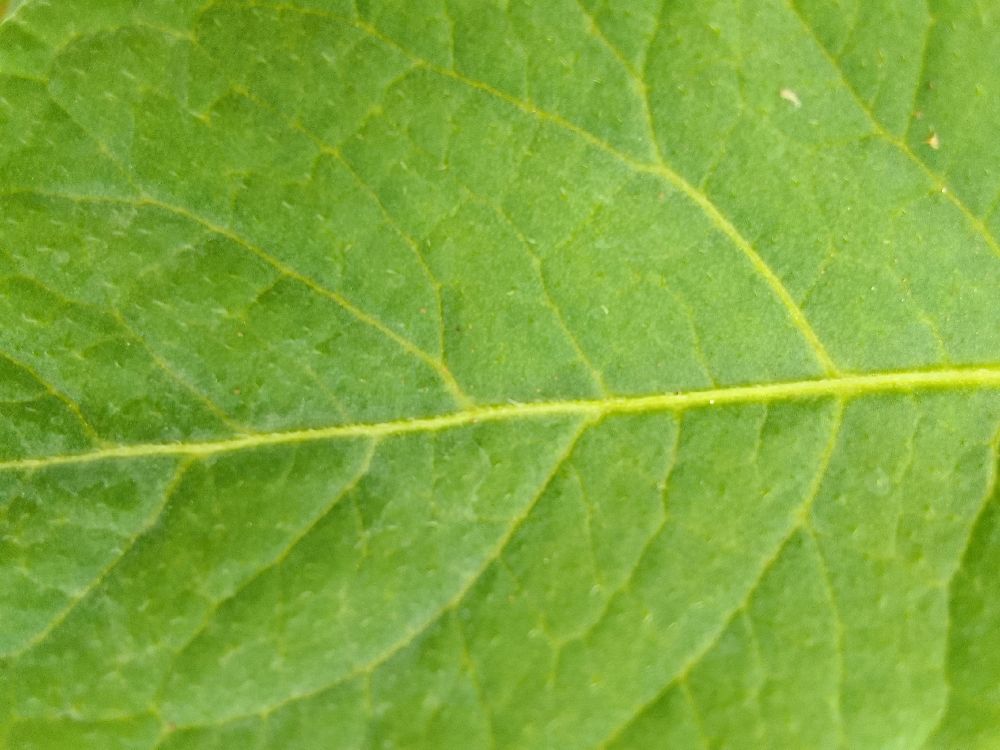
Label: Healthy